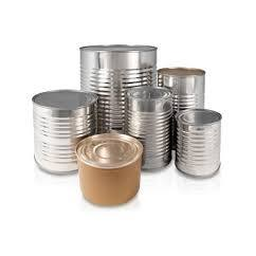
Label: metal